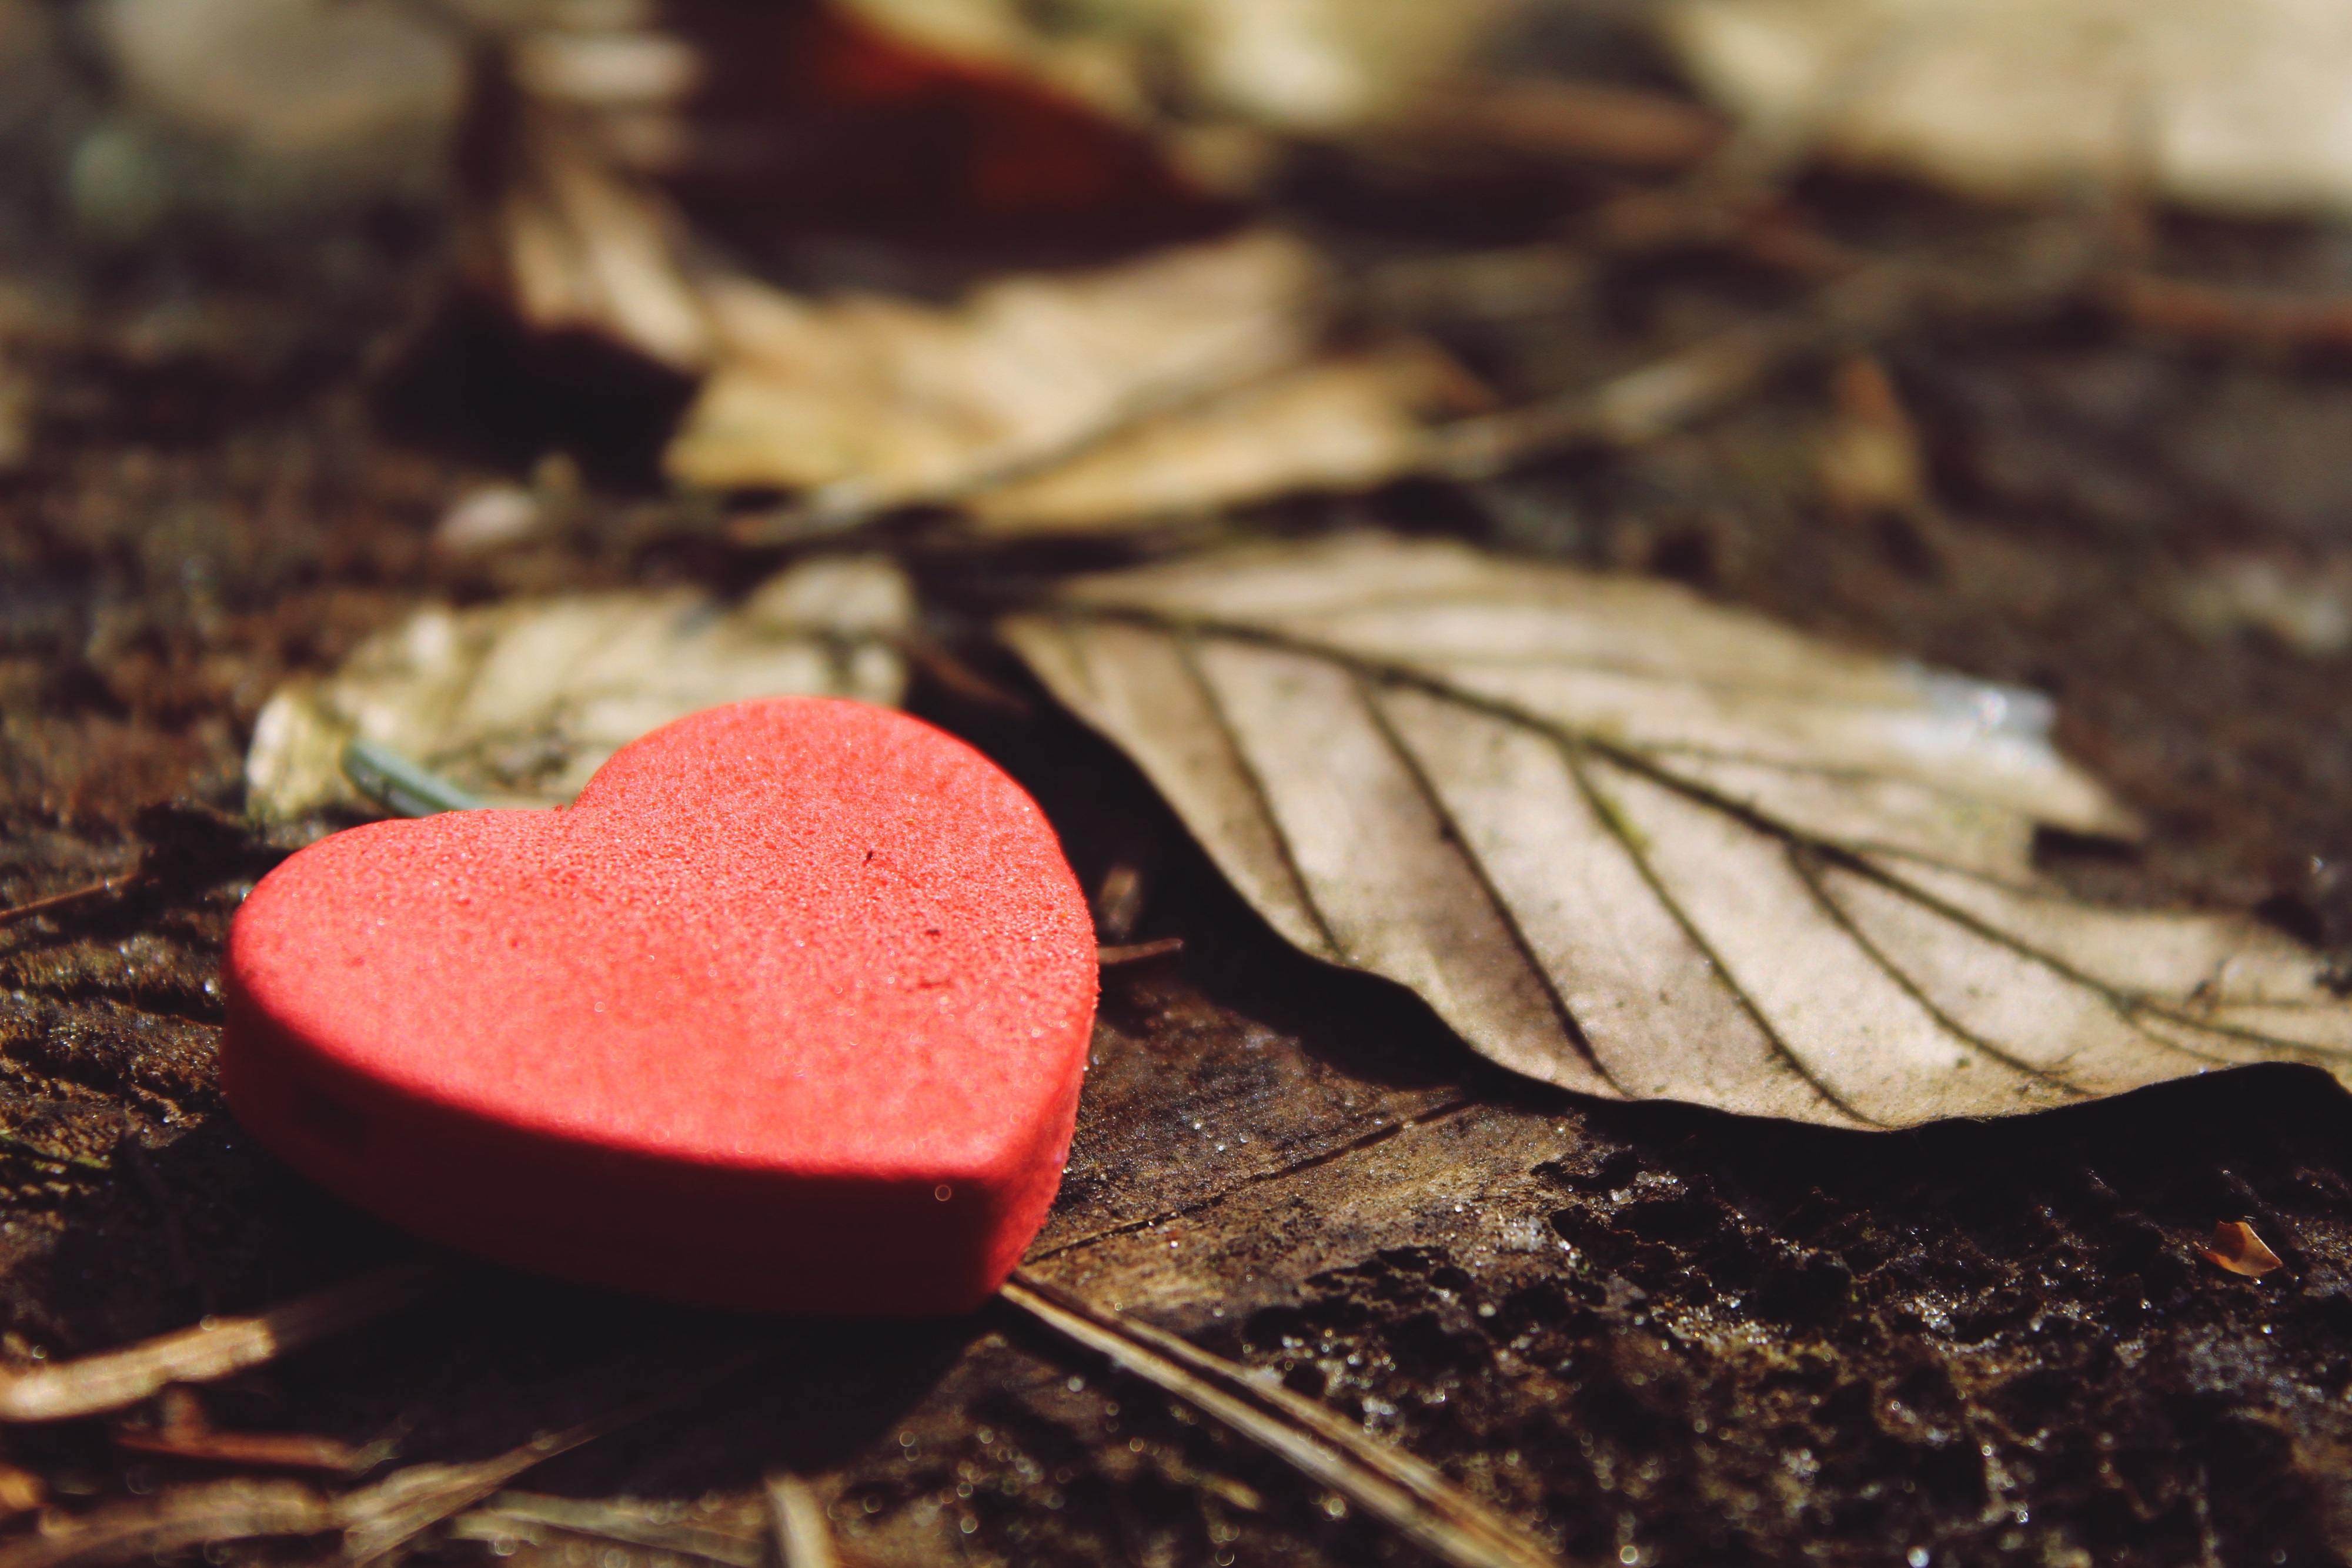
plant, leaf, flower, petal, love, heart, decoration, red, color, autumn, romance, romantic, soil, freedom, deco, close up, heart shaped, leaves, happy, relationship, decorative, luck, connectedness, gratitude, emotion, feelings, macro photography, valentine's day